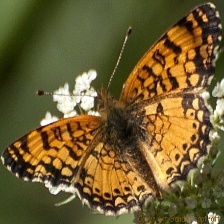
Species: CRECENT